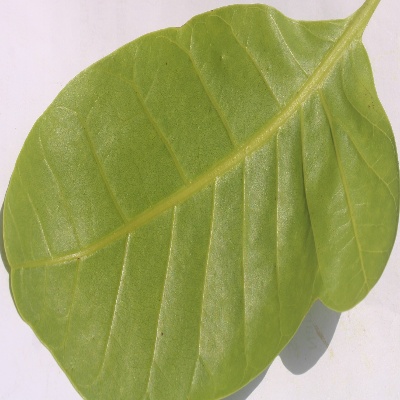
Crop: Cashew
Condition: healthy